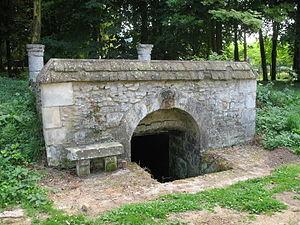
Château de Boury à Boury-en-Vexin dans l'Oise - La glacière
Le château de Boury est situé sur la commune de Boury-en-Vexin, dans le département français de l'Oise, dans les Hauts-de-France.